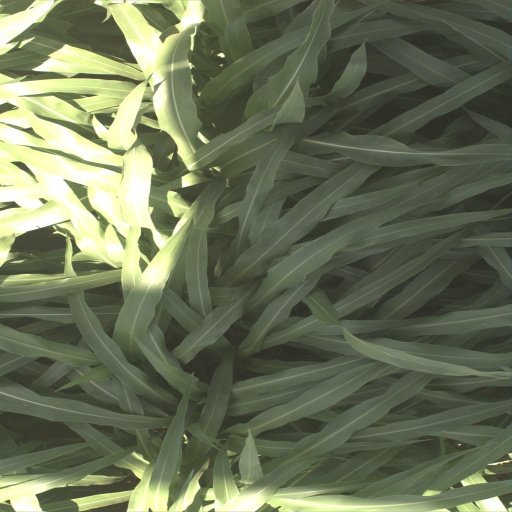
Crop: sorghum